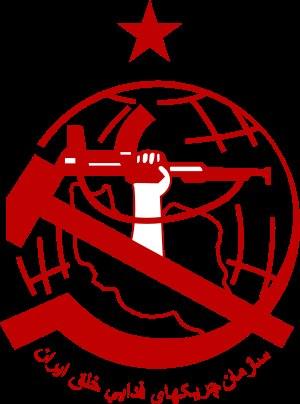
La Guérilla Fedayin du peuple iranien est une organisation de guérilla marxiste-léniniste en Iran.